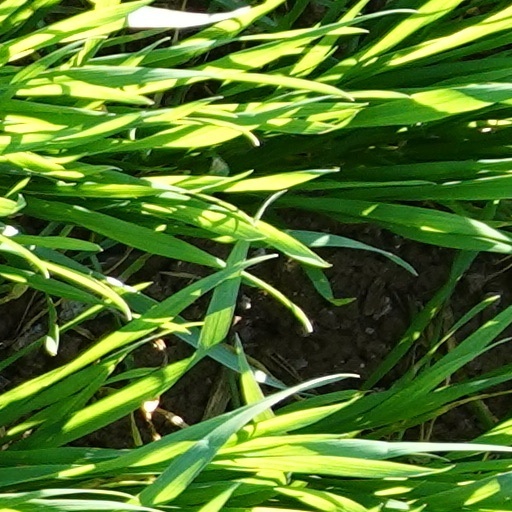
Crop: wheat